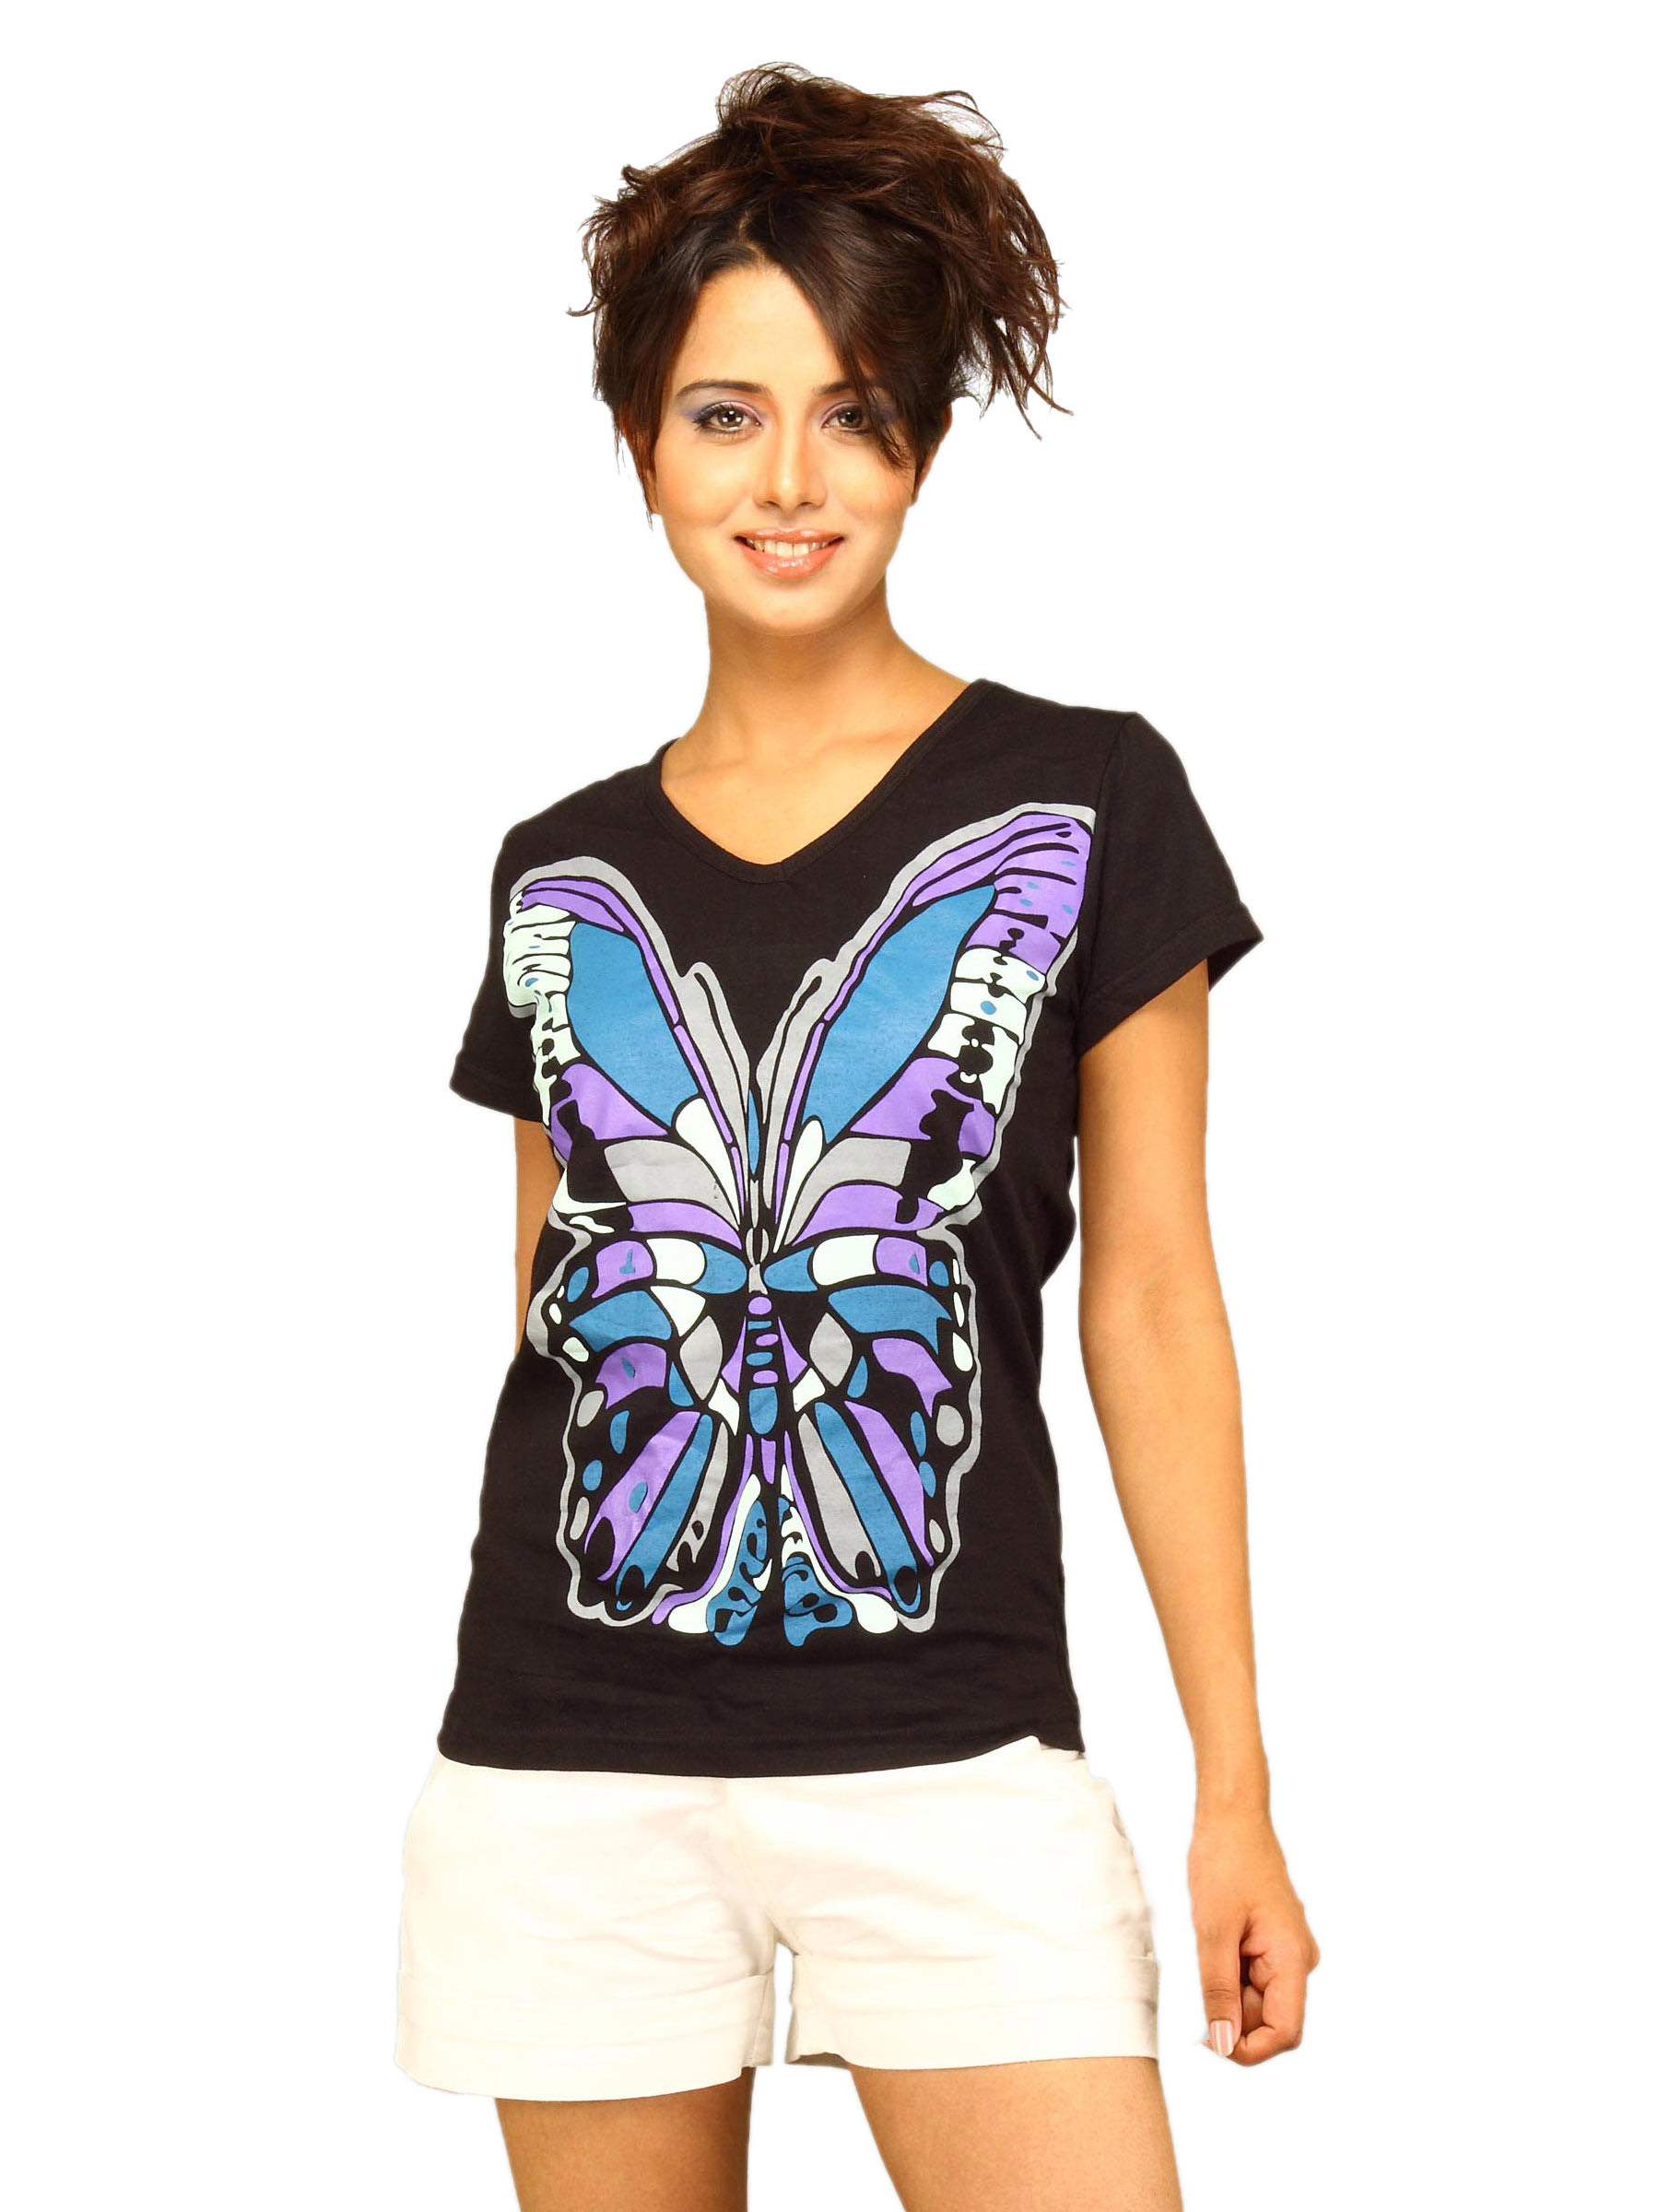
Jealous 21 Women's Black Butterfly T-shirt
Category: Apparel / Topwear / Tshirts
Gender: Women
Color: Black
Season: Summer 2011
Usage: Casual